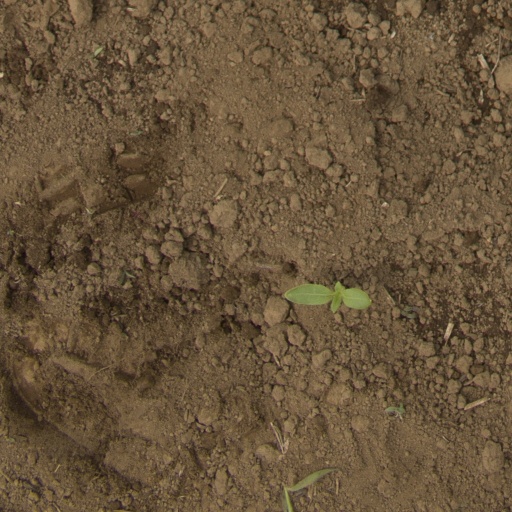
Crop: Jerusalem artichoke